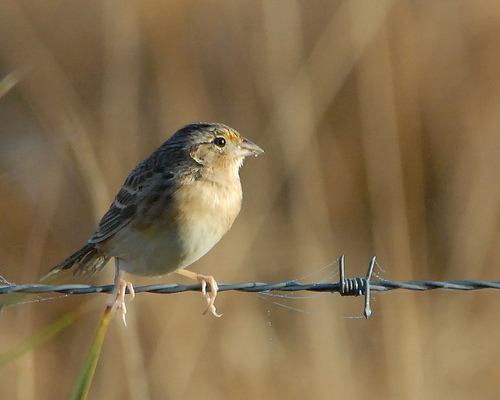
a small mostly light brown perching bird with darker brown crown, wings, and tail, white wingbars, and pale pink tarsus and feet.
a small sized bird with a cream belly and a short pointed billa small round appearing bird that is varying shades of brown.
this bird is brown with white on its stomach and has a very short beak.
a small puffy grey and white bird with a white belly with tints of yellow.
this egg-shaped, cream-colored bird has a small bill and tail.
this bird has wings that are brown and has a white belly
this bird has wings that are black and has a white belly
this bird has wings that are grey and has a white bellythe bird is small and brown with light orange tarsus and short bill.
Species: Grasshopper Sparrow